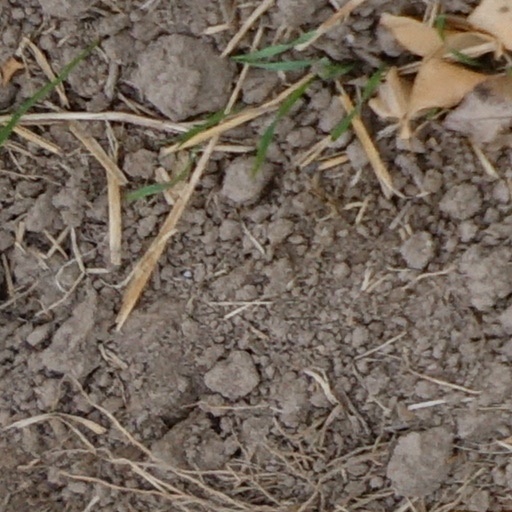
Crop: wheat